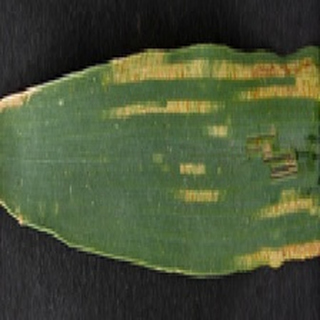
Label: wheat_yellow_rust